Fedora Linux

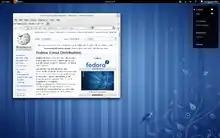
Fedora 15 (Lovelock), the first release with GNOME 3 and GNOME Shell (May 2011)

The Fedora project officially distributes different variations called "Fedora Spins" which are Fedora Linux with different desktop environments. The current official spins, as of Fedora 42, are Xfce, LXQt, MATE (with Compiz), Cinnamon, LXDE, SoaS, i3, Phosh (for use on PinePhone), Budgie, Sway, and COSMIC.